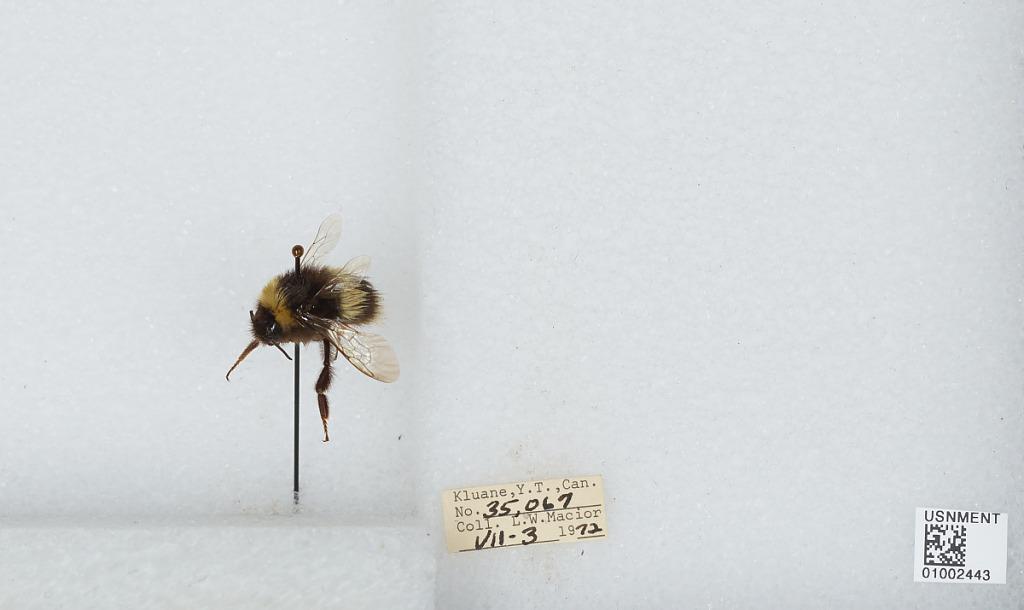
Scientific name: Bombus (Bombus) lucorum (Linnaeus)
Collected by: L. Macior
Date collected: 1972-7-3
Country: Canada
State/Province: Yukon Territory
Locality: Kluane
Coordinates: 60.75, -139.5